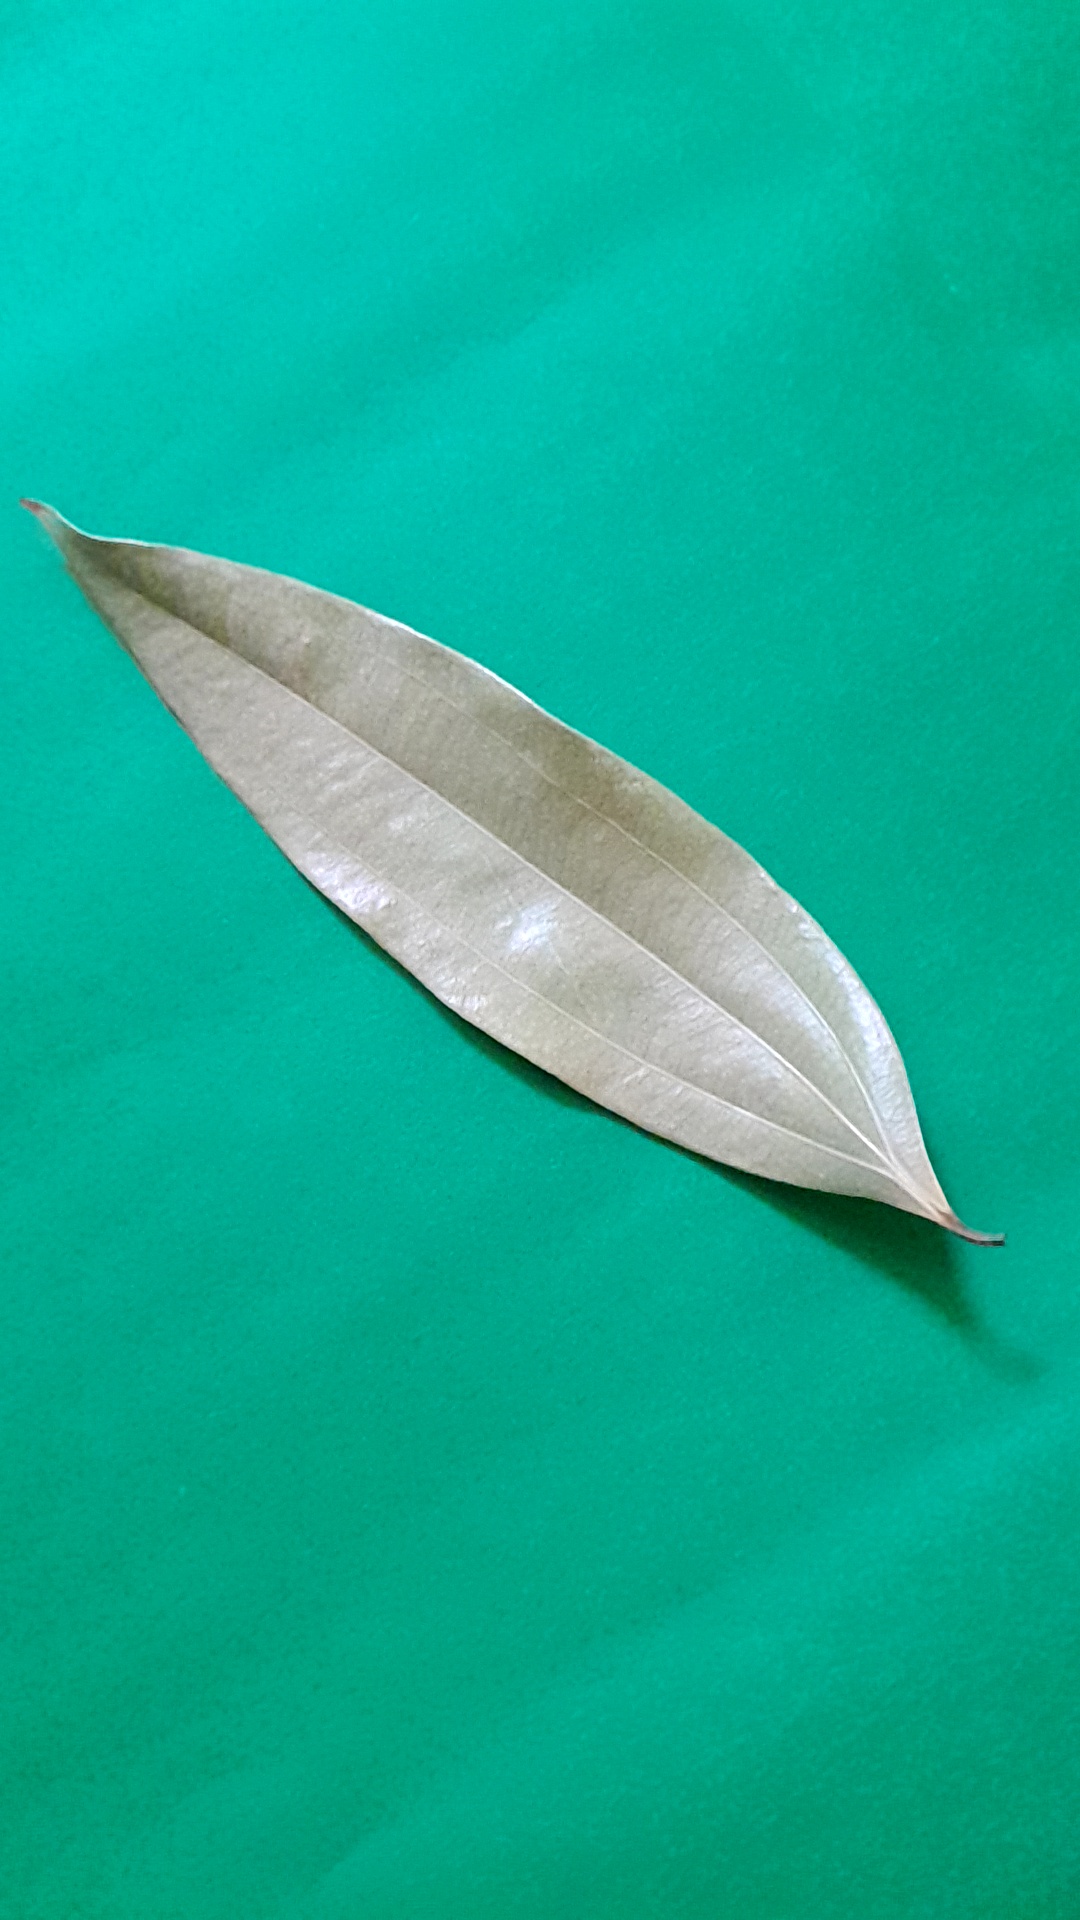
Label: Dry Leaf